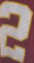
Number: 2